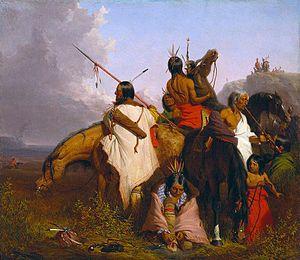
Le Cheval de fer est le septième album de la série de bande dessinée Blueberry de Jean-Michel Charlier et Jean Giraud. Il a d'abord été prépublié dans Pilote avant d’être publié en album en 1970. Il marque le début du cycle du cheval de fer.
Les Sioux sont un important groupe ethnique et linguistique amérindien du centre et du sud-est de l'Amérique du Nord, parlant originellement des langues dites « siouanes ». Le peuple sioux est souvent subdivisé en deux sous-groupes :